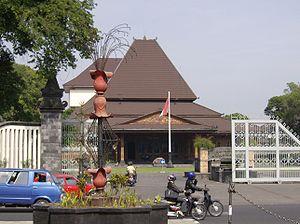
Surakarta, de son nom officiel Surakarta Hadiningrat, souvent appelée Solo ou Sala, du nom du village d'origine à l'emplacement duquel elle a été construite, est une ville indonésienne située dans la province de Java central et ayant le statut de kota. Elle comptait plus de 500 000 habitants en 2009. Fondée sur la base d'un simple village en 1745 pour devenir la nouvelle capitale du royaume de Mataram, la ville a vécu au rythme de l'histoire indonésienne. Ville riche en culture visitée par de nombreux touristes, elle est également l'un des centres économiques du pays.